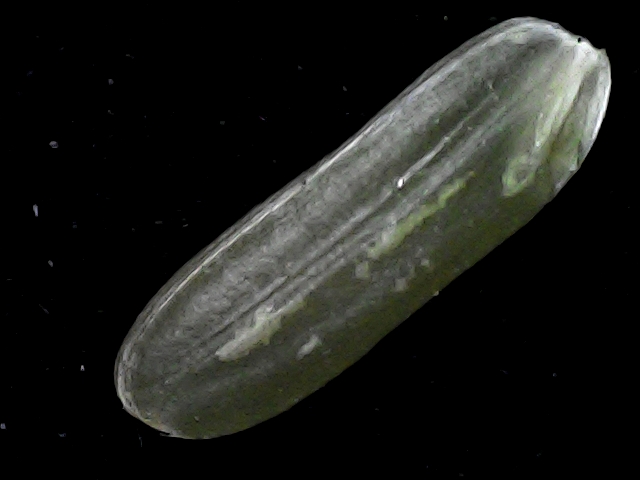
Rice variety: BR23